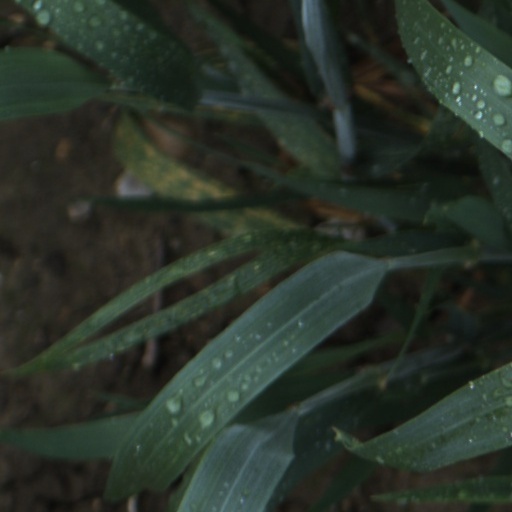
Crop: wheat